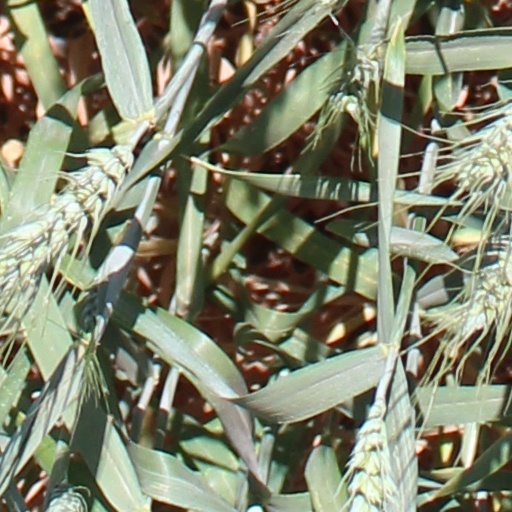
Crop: wheat